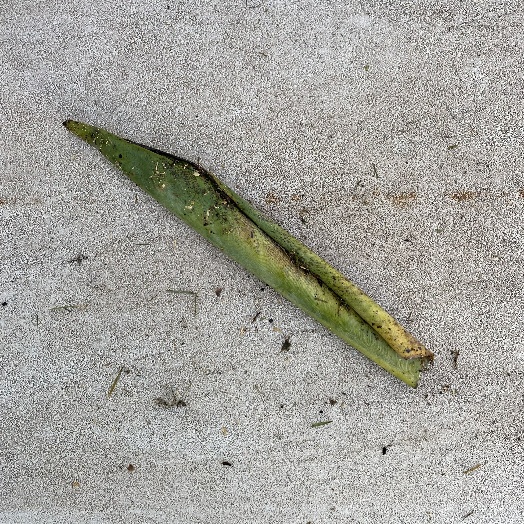
Label: Vegetation